2002 Football League Cup final

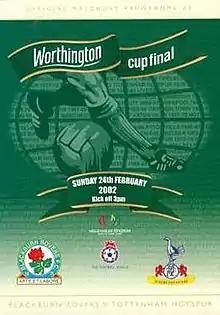
Match programme cover

The 2002 Football League Cup Final was played between Blackburn Rovers and Tottenham Hotspur at the Millennium Stadium, Cardiff, on Sunday, 24 February 2002. Blackburn won the match 2–1 in what was the club's first appearance in the competition's final.